Hecuba

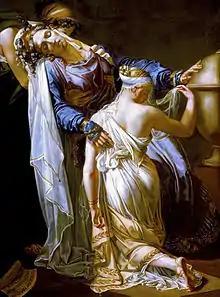
"Hecuba and Polyxena" by Merry-Joseph Blondel

Stesichorus states that after the sack of Troy, Apollo, Hecuba's former lover, took her to safety and placed her in Lycia.